Rose Fortune

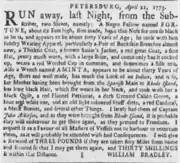
Run Away notice, April 29, 1773, "Virginia Gazette" regarding Fortune and Aminta

A year before her birth, her parents were identified in a runaway slave advertisement in Virginia. Written in Petersburg, Virginia by William Bradley, the ad was published in the "Virginia Gazette" on April 29, 1773. Fortune and Aminta ran away on April 20. Fortune was thought to have been about 40 years of age (born about 1733), of a slim build, and about six feet tall. He left with warm clothing. Aminta appeared to be Native American with long black hair and around 30 years of age (born about 1743). Besides the clothes she was wearing, she ran away with a quilt. Bradley offered an award of three pounds. Fortune and Aminta were brought to Virginia from Rhode Island by Captain John Atkinson. Aminta's mother was said to have come to Rhode Island from the Spanish Main. It was thought that they might have returned to Rhode Island. They were believed to have been owned by members of the Devone family of Virginia.